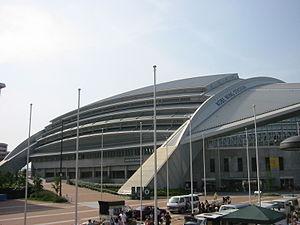
Le stade du parc Misaki est un stade de football situé à Kōbe au Japon.